Nikos Toskas

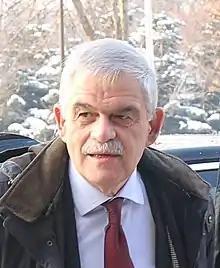
Nikolaos Toskas in Sofia, January 2018.

Nikolaos "Nikos" Toskas (born 22 February 1952) is a retired Hellenic Army General and a politician currently serving as a Syriza member of the Hellenic Parliament for Athens B. He was Alternate Minister of Public Order and Citizen Protection since 23 September 2015 having previously been Deputy Minister of National Defense. He resigned from office on 3 August 2018.